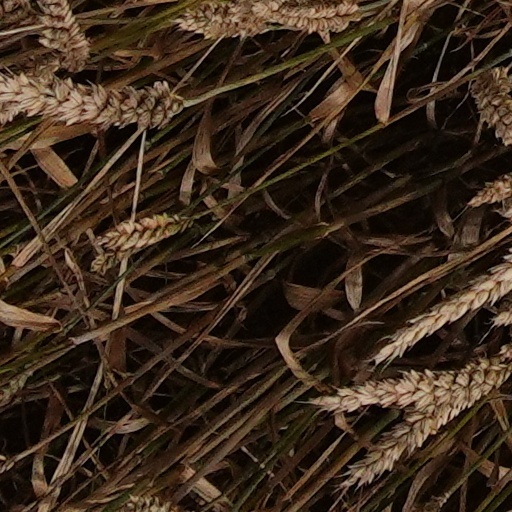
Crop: wheat